Calum Davenport

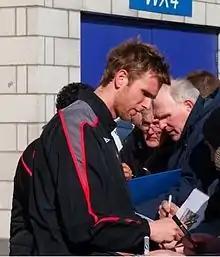
Davenport signing autographs while on loan to Sunderland in 2009

Calum Ray Paul Davenport (born 1 January 1983) is an English former professional footballer who plays for Tavistock in the Southern League Division One South. During his career he has played for Coventry City, Tottenham Hotspur, West Ham United, Southampton, Norwich City, Watford, Sunderland, Wootton Blue Cross and Elstow Abbey. He plays as a defender.